Cat Street (manga)

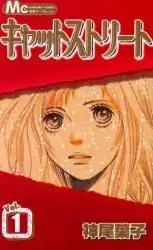
Cover of the Japanese volume 1

is a Japanese manga series written and illustrated by Yoko Kamio. It was serialized by Shueisha in the August 2004 to October 2007 issues of "Bessatsu Margaret" (Betsuma) magazine and collected in eight bound volumes under their "Margaret Comics" imprint.